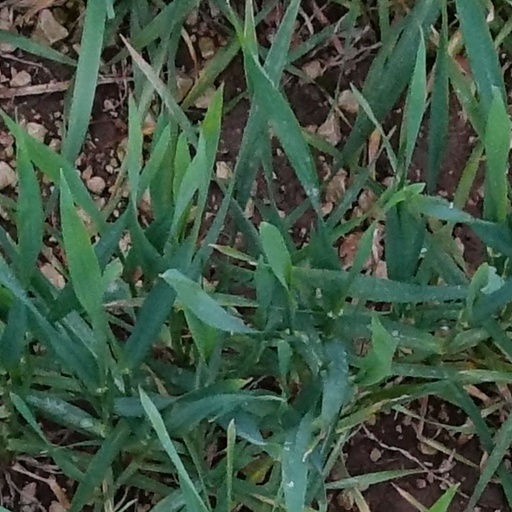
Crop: wheat